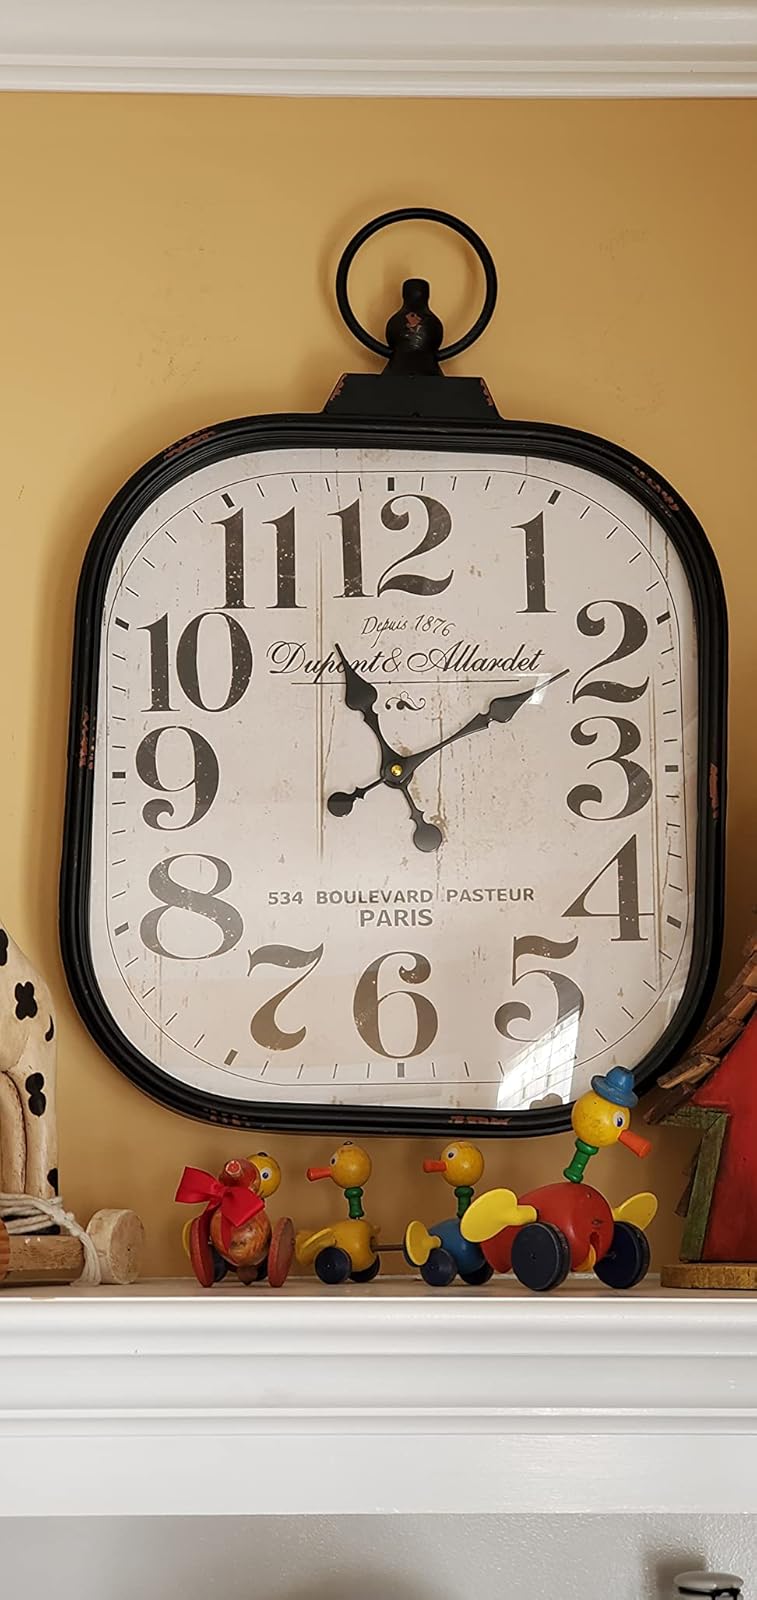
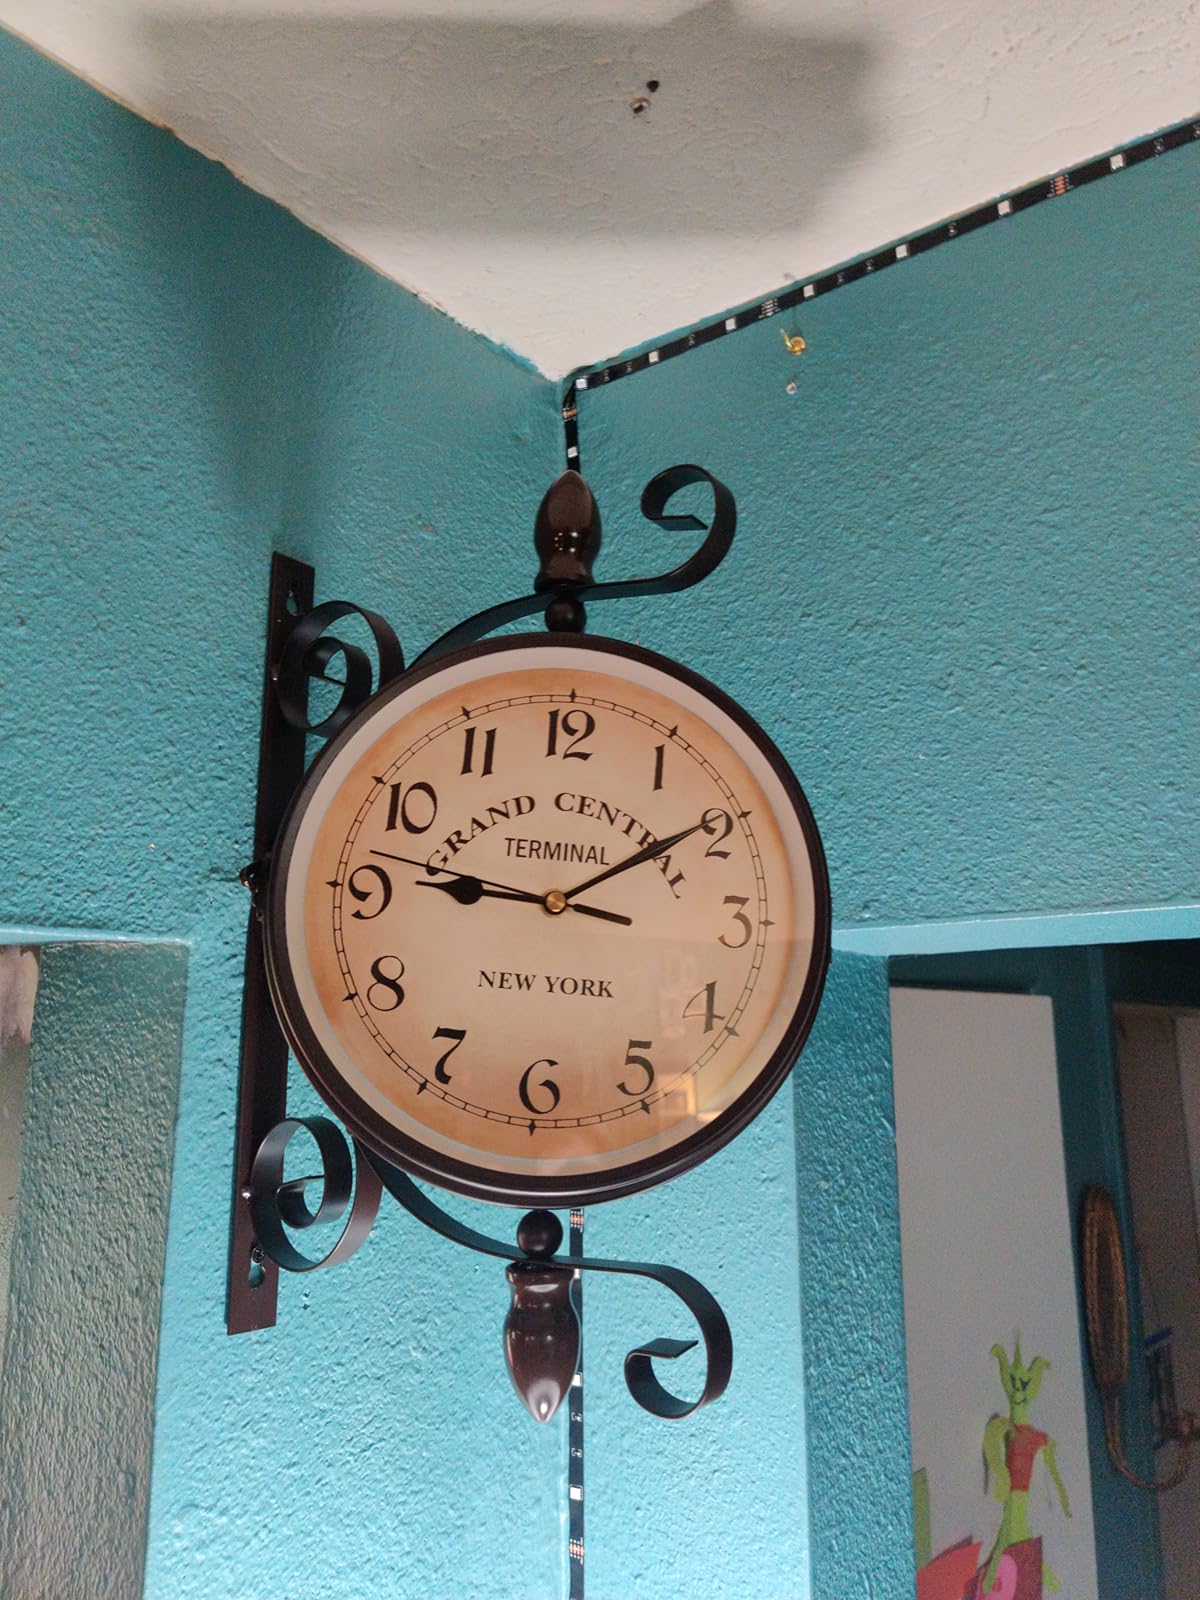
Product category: clock
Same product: no